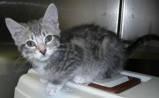
cat